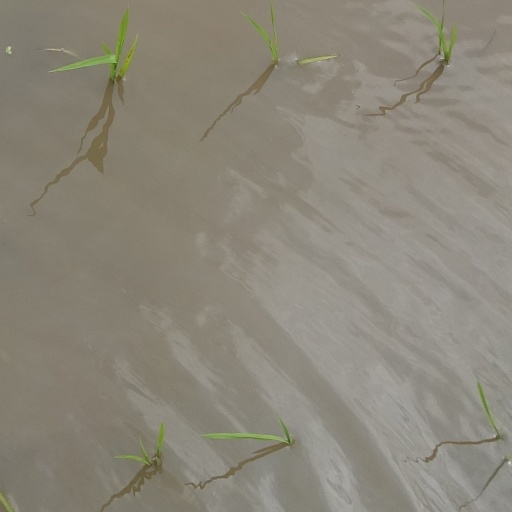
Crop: rice